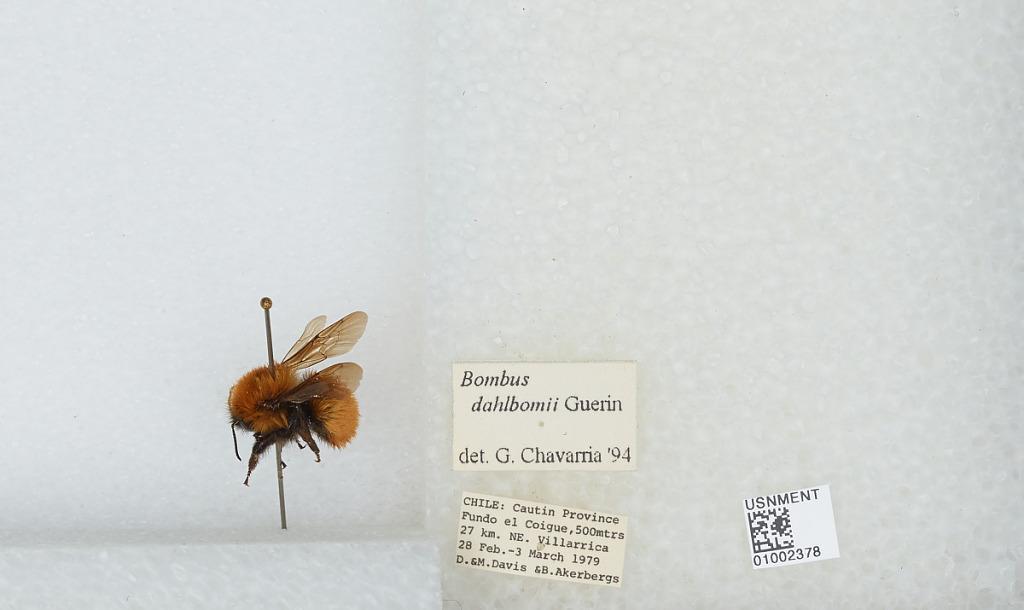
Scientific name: Bombus (Fervidobombus) dahlbomii Guérin
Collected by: M. Davis & B. Akerbergs
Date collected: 1979-2-28
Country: Chile
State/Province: Araucanía
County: Cautín
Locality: Fundo el Coigue, 27 kilometers northeast of Villarrica
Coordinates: -37.5611, -72.5947
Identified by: Chavarria, G.